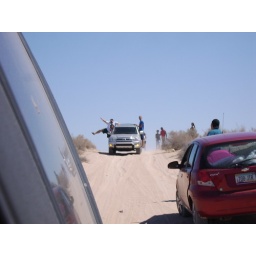
The boys make the best out of getting stuck in the sand trying to find an imaginary estuary.